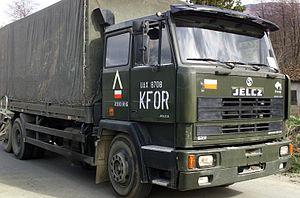
Le Jelcz 640 est un camion lourd de type 6x4, produit par le constructeur polonais Jelcz à partir de 1977. Ce véhicule sera principalement utilisé comme camion porteur dans les entreprises de construction, benne basculante et bétonnière.